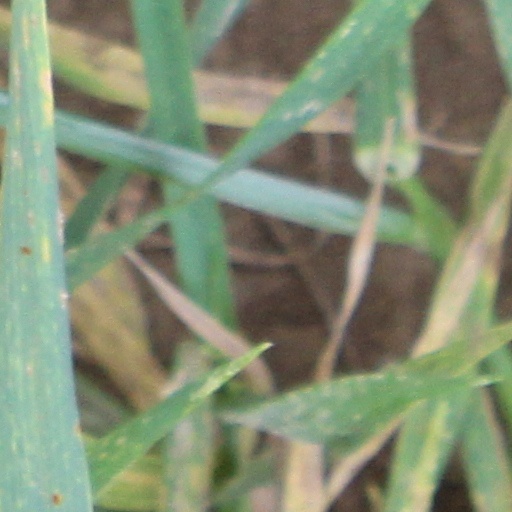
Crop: wheat